Herzegovina

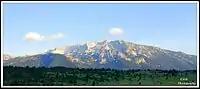
Western slopes of Čvrsnica, as seen from the Blidinje Plateau

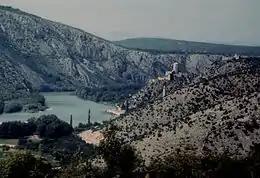
Neretva river valley

Herzegovina is a southern region of Bosnia and Herzegovina. Its borders and territory have never been strictly defined, be it geographically or culturally, nor has there ever been a geopolitical and economic subdivision of Bosnia and Herzegovina bearing the name.